8th (Service) Battalion, East Yorkshire Regiment

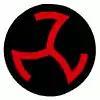
21st Division's insignia.

On 6 August 1914, less than 48 hours after Britain's declaration of war, Parliament sanctioned an increase of 500,000 men for the Regular British Army, and the newly-appointed Secretary of State for War, Earl Kitchener of Khartoum issued his famous call to arms: 'Your King and Country Need You', urging the first 100,000 volunteers to come forward. This group of six divisions with supporting arms became known as Kitchener's First New Army, or 'K1', and was quickly followed by 'K2' and 'K3' as a flood of volunteers poured into the recruiting offices and were formed into 'Service' battalions at the regimental depots. The East Yorkshire Regiment formed its third such battalion, the 8th (Service) Battalion, on 22 September at Berkhamsted, Hertfordshire, from a draft of recruits sent from the depot at Victoria Barracks, Beverley.